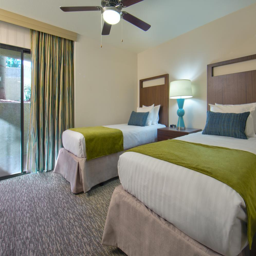
twin beds with private bathroom in a-bedroom villa